Laura W. Maxwell

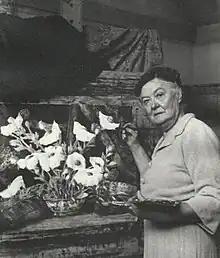
Maxwell with her painting "Lillies"

Laura W. Maxwell (October 13, 1877 – August 7, 1967), also known as Laura Maxwell, was an American artist. She painted in oil and watercolor; her subjects included landscape, floral, and marine-themes which were exhibited in various art centers. She helped to establish the Carmel Art Association.